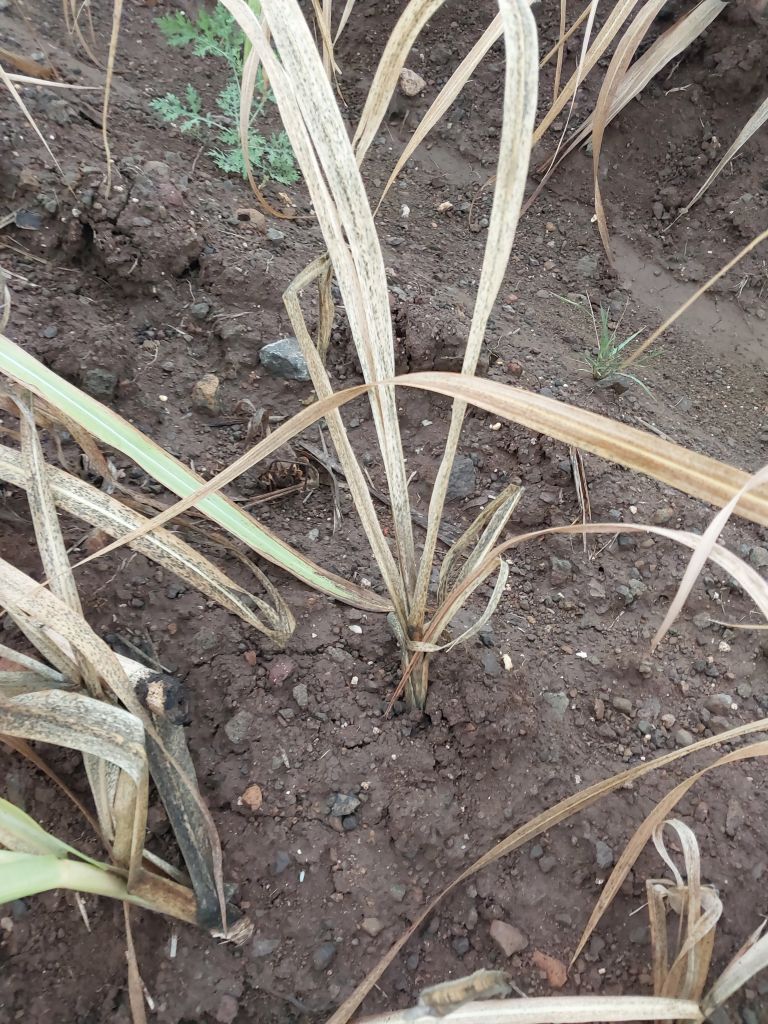
Label: Sett Rot